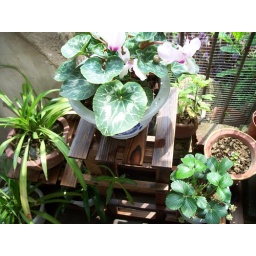
flowers in the balcony